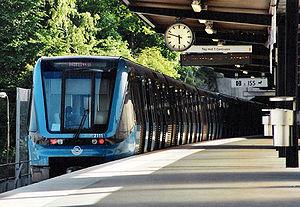
Le métro de Stockholm est le seul métro de Suède ; c'est également un ouvrage artistique : de nombreuses stations exposent des œuvres d'art. Le réseau de Stockholm est exploité par la AB Storstockholms Lokaltrafik.